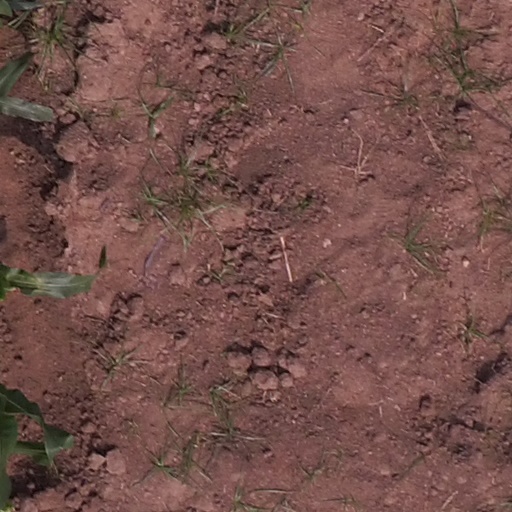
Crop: maize; corn